Jan Frans De Vriendt

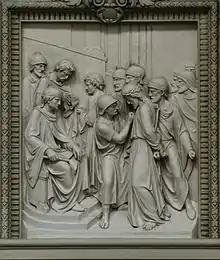
Way of Sorrows in the , Borgerhout

Jan Frans De Vriendt (or Jean François De Vriendt) was born in Lier on 24 June 1829. He lived and worked in Borgerhout. He was educated (from 1847 to 1859) at the academies of Mechelen, where he studied under Joseph Tuerlinckx, and Antwerp. He was married to Catharina Maria Philomina Eulaers. Two of their children, Henricus Gustavus and Franciscus Jacobus Ludovicus, also became sculptors. Franciscus Jacobus Ludovicus De Vriendt later became an actor, performing with success in South Africa, where he died in 1946.